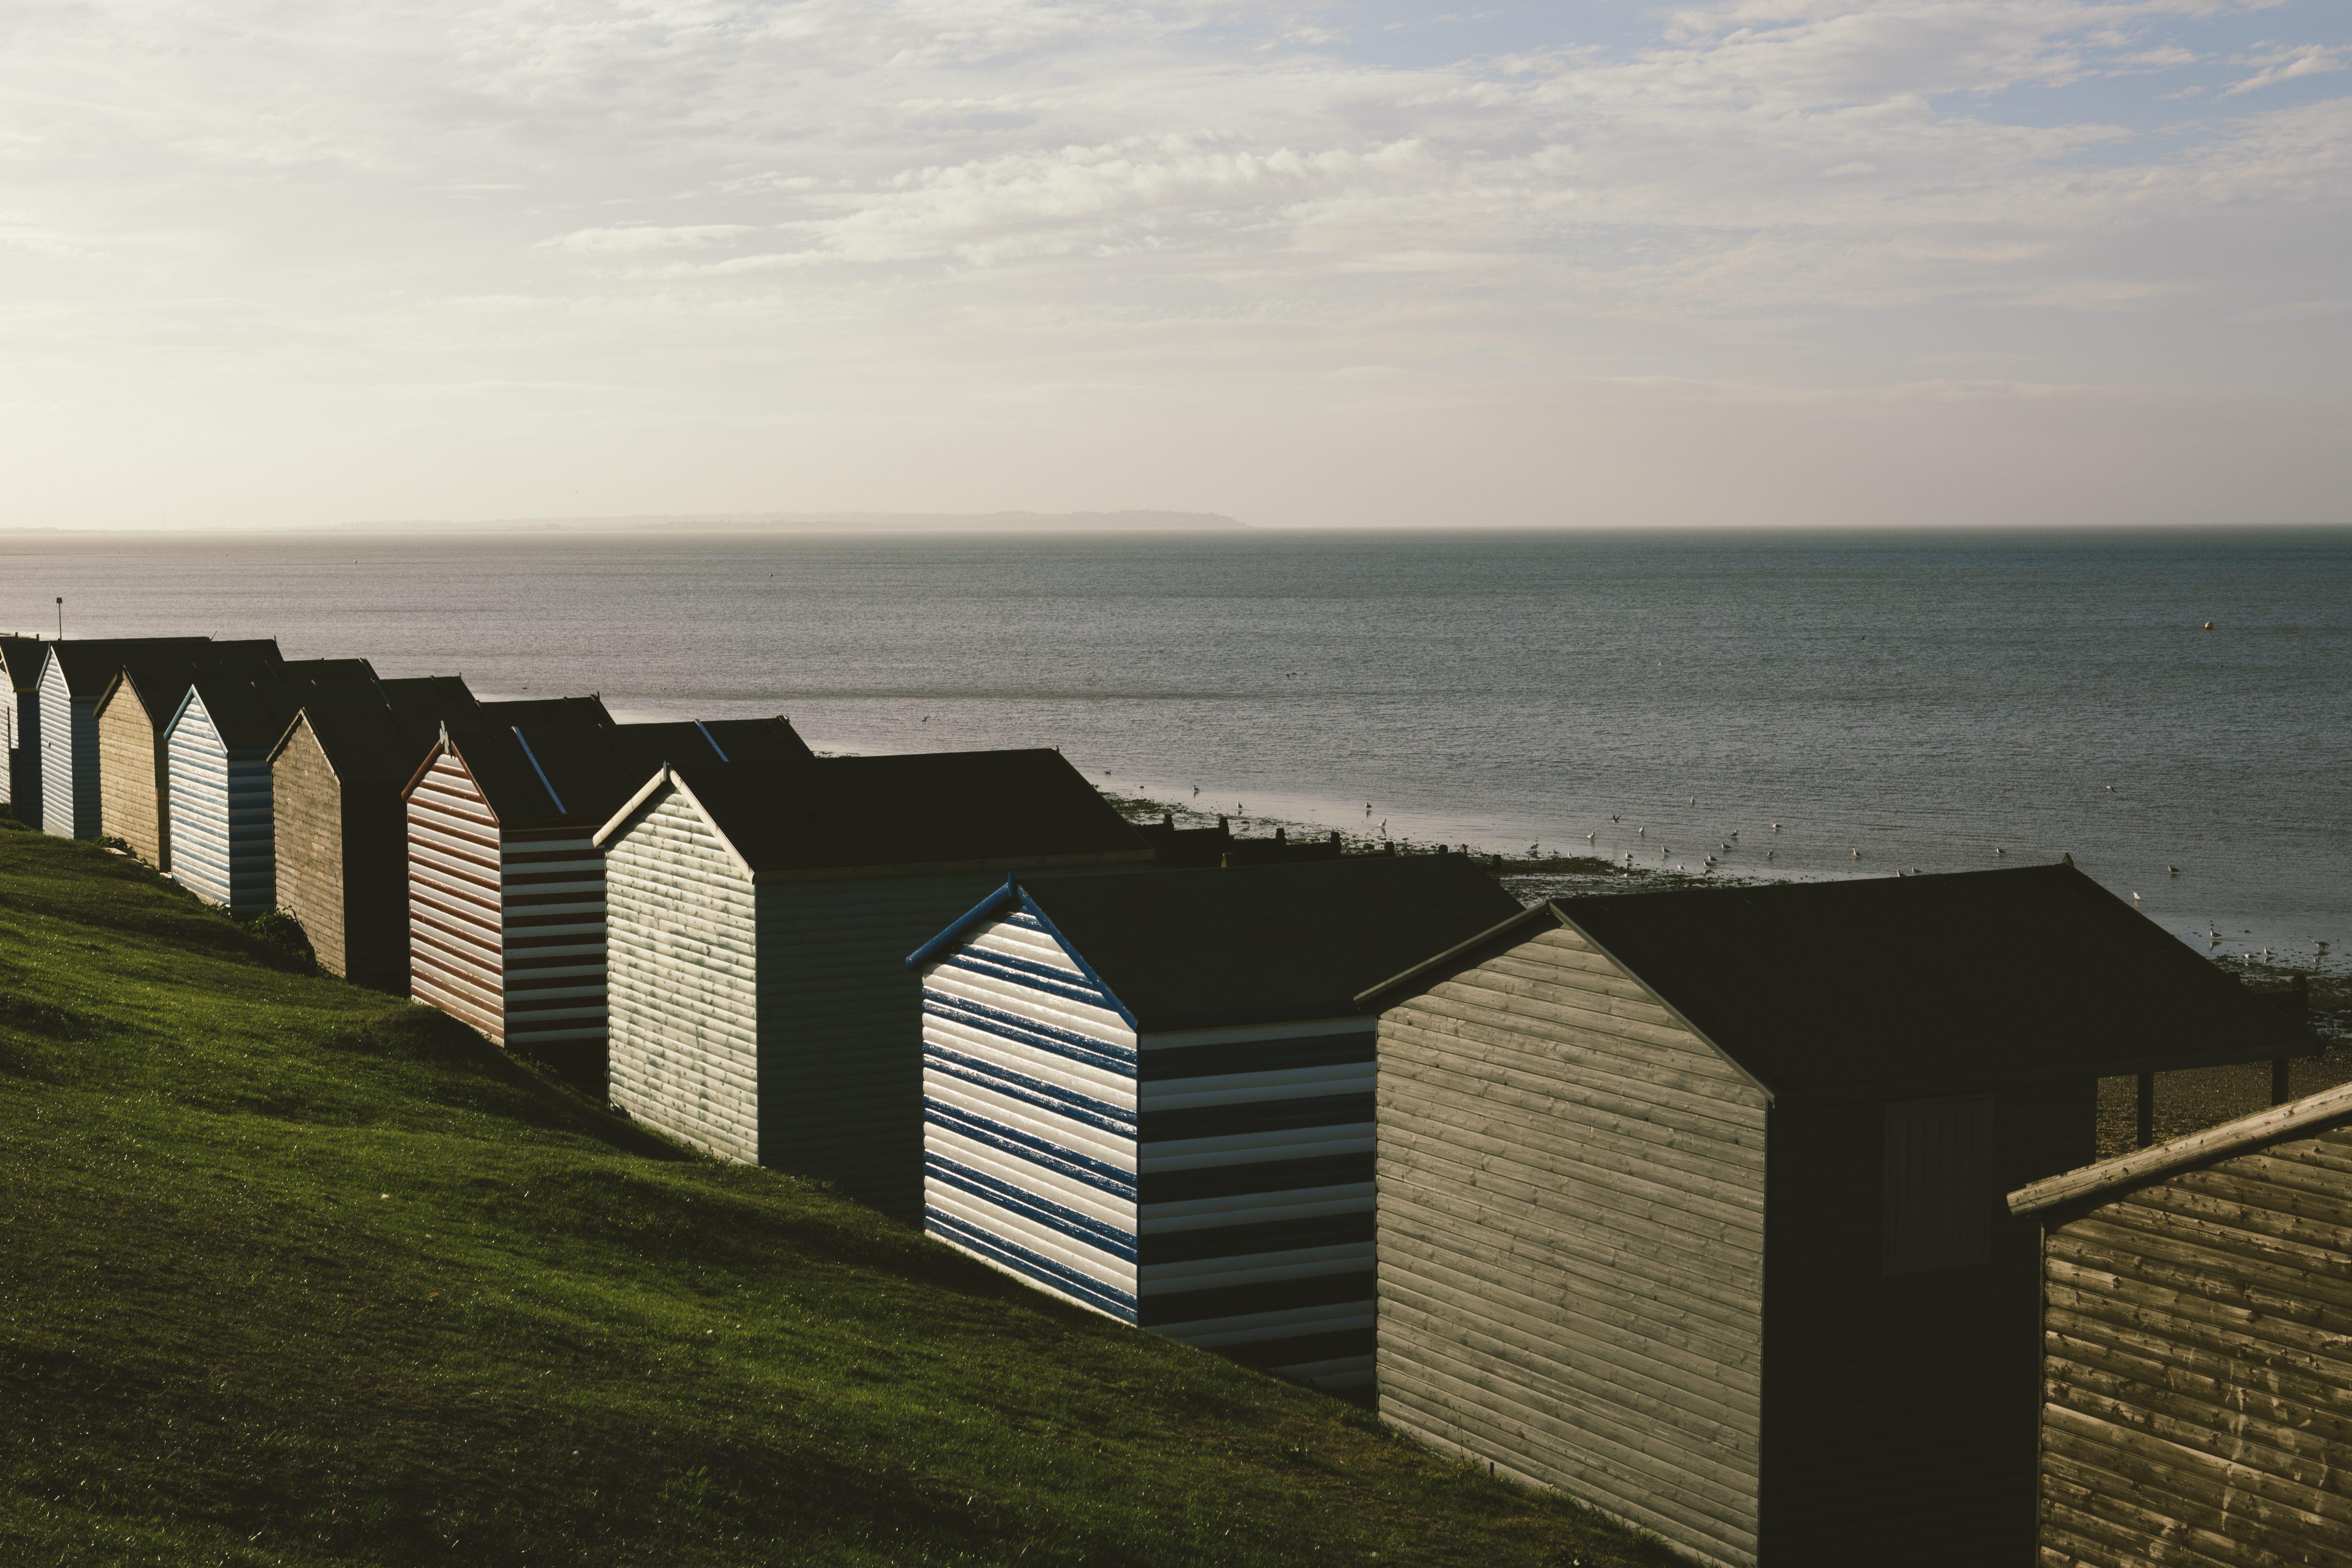
beach, sea, coast, water, grass, ocean, horizon, sky, wood, sunset, house, sunlight, shore, wave, building, home, pier, walkway, travel, scenic, seascape, bay, seashore, body of water, outdoors, daylight